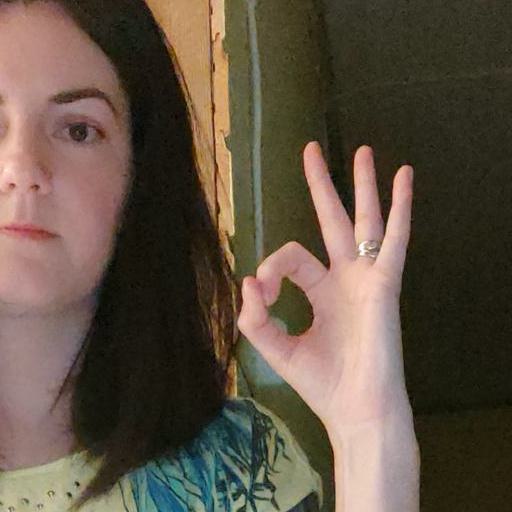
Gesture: ok